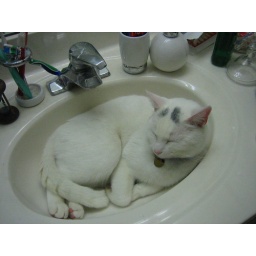
white cat in a white sink